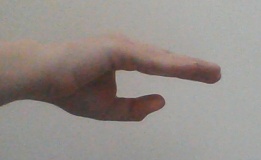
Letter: jeem